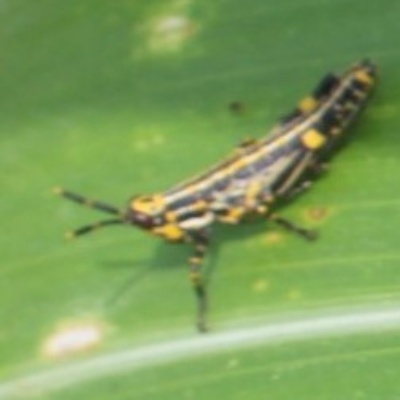
Crop: Maize
Condition: grasshoper